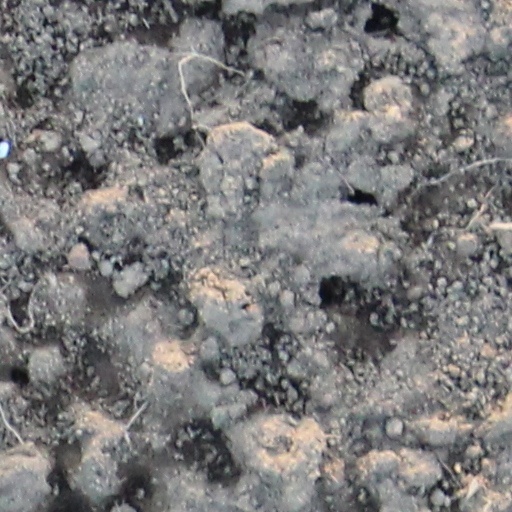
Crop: wheat